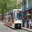
Label: streetcar